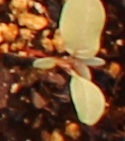
Label: Redroot Pigweed